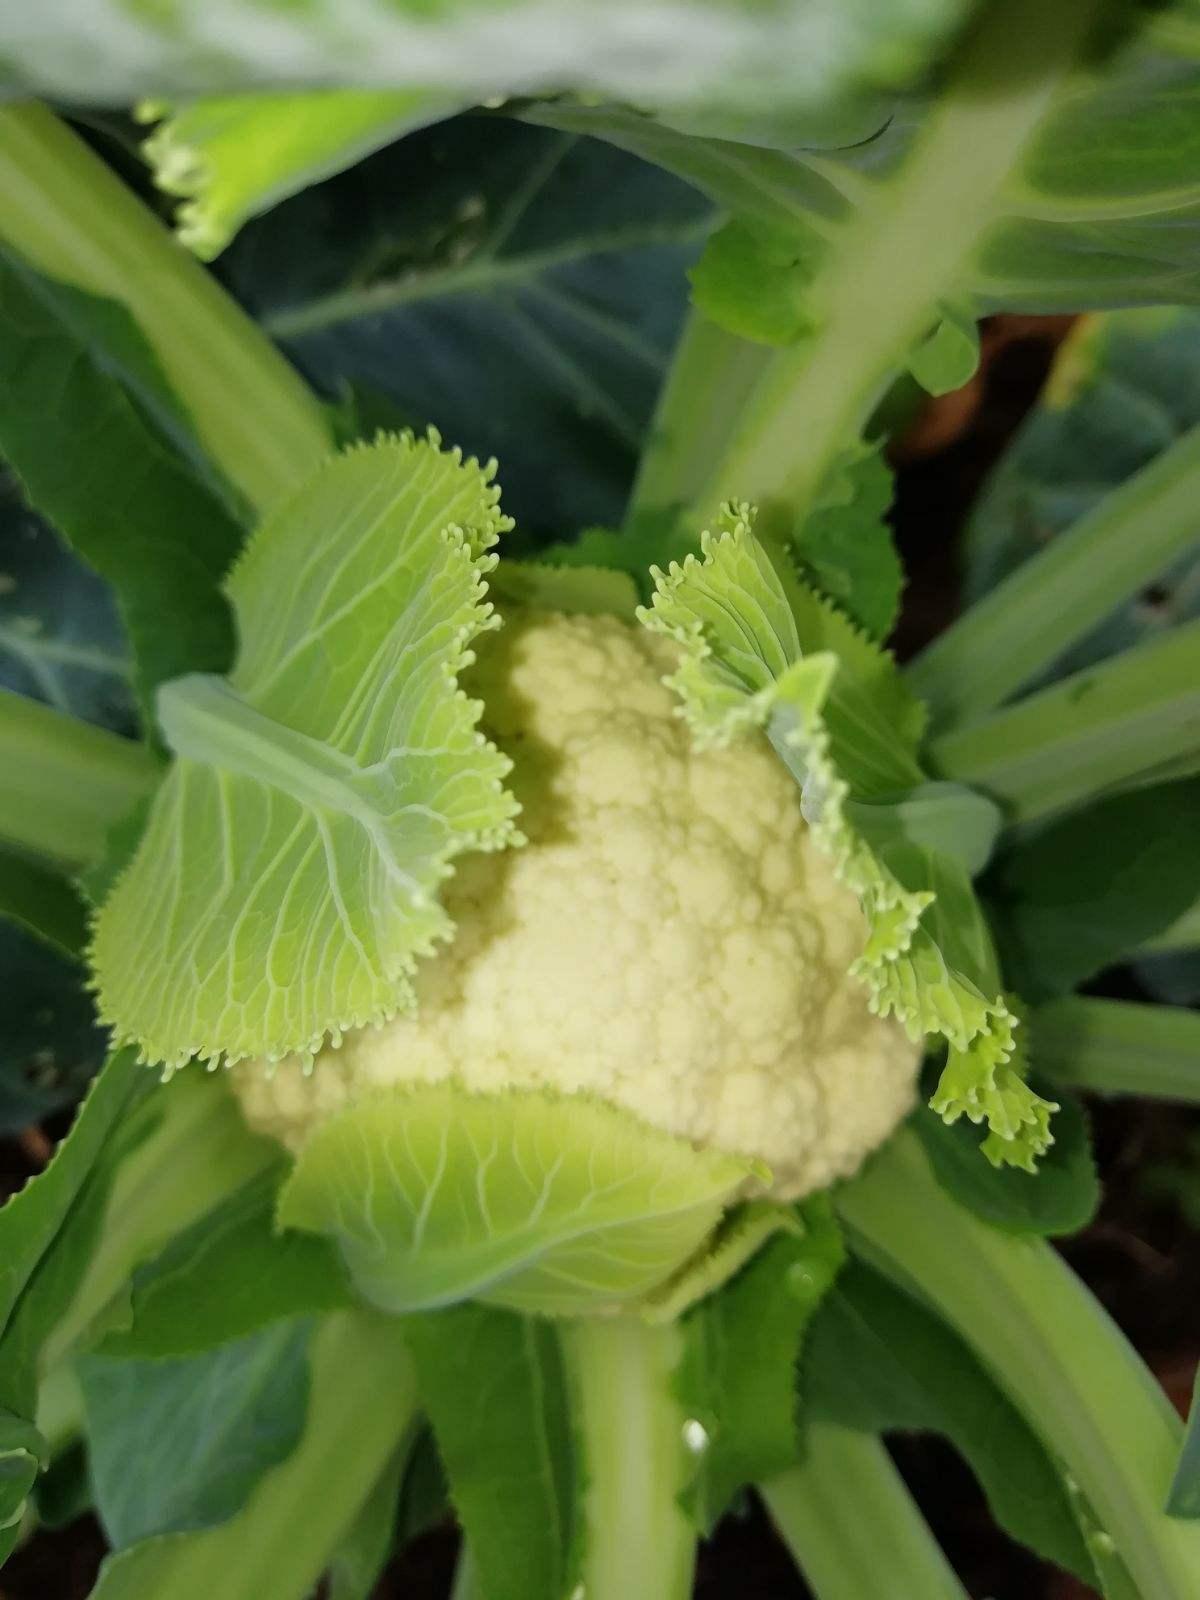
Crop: unknown
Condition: cauliflower